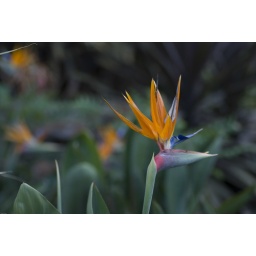
A flower down by the yarra river